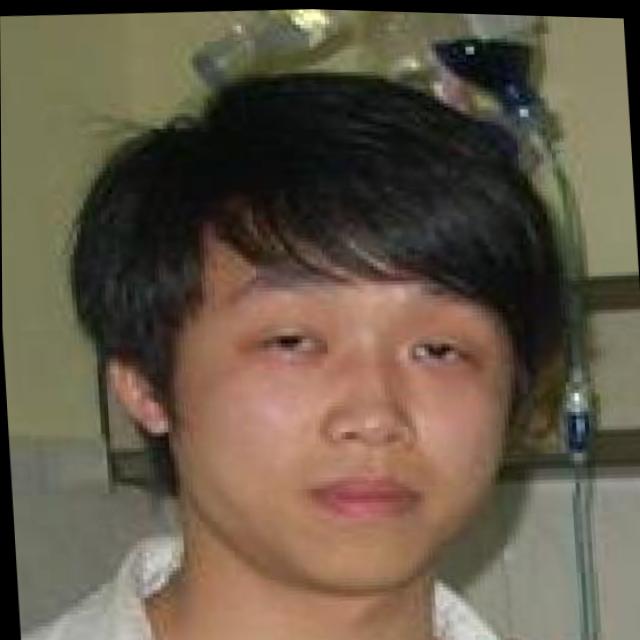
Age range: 21-44